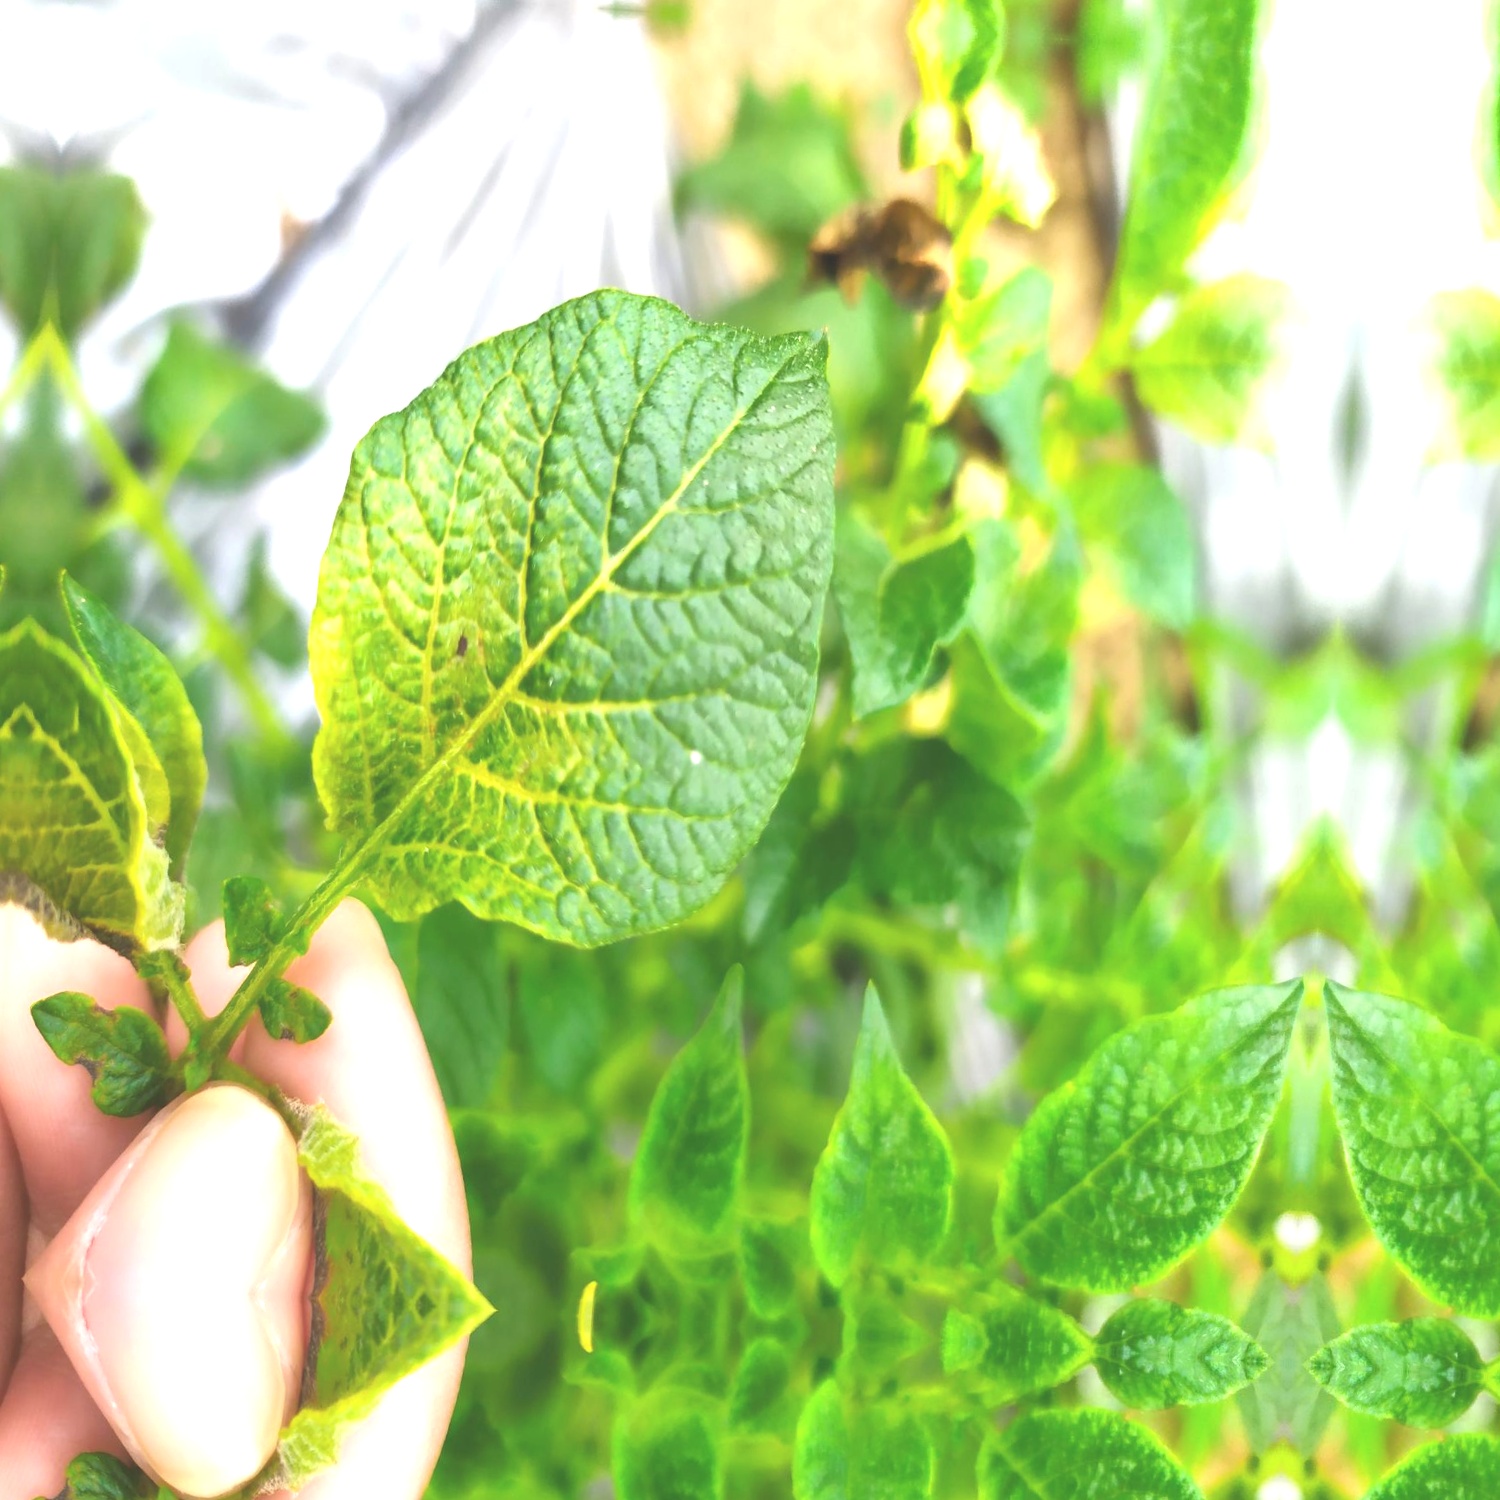
Etiqueta: Virus